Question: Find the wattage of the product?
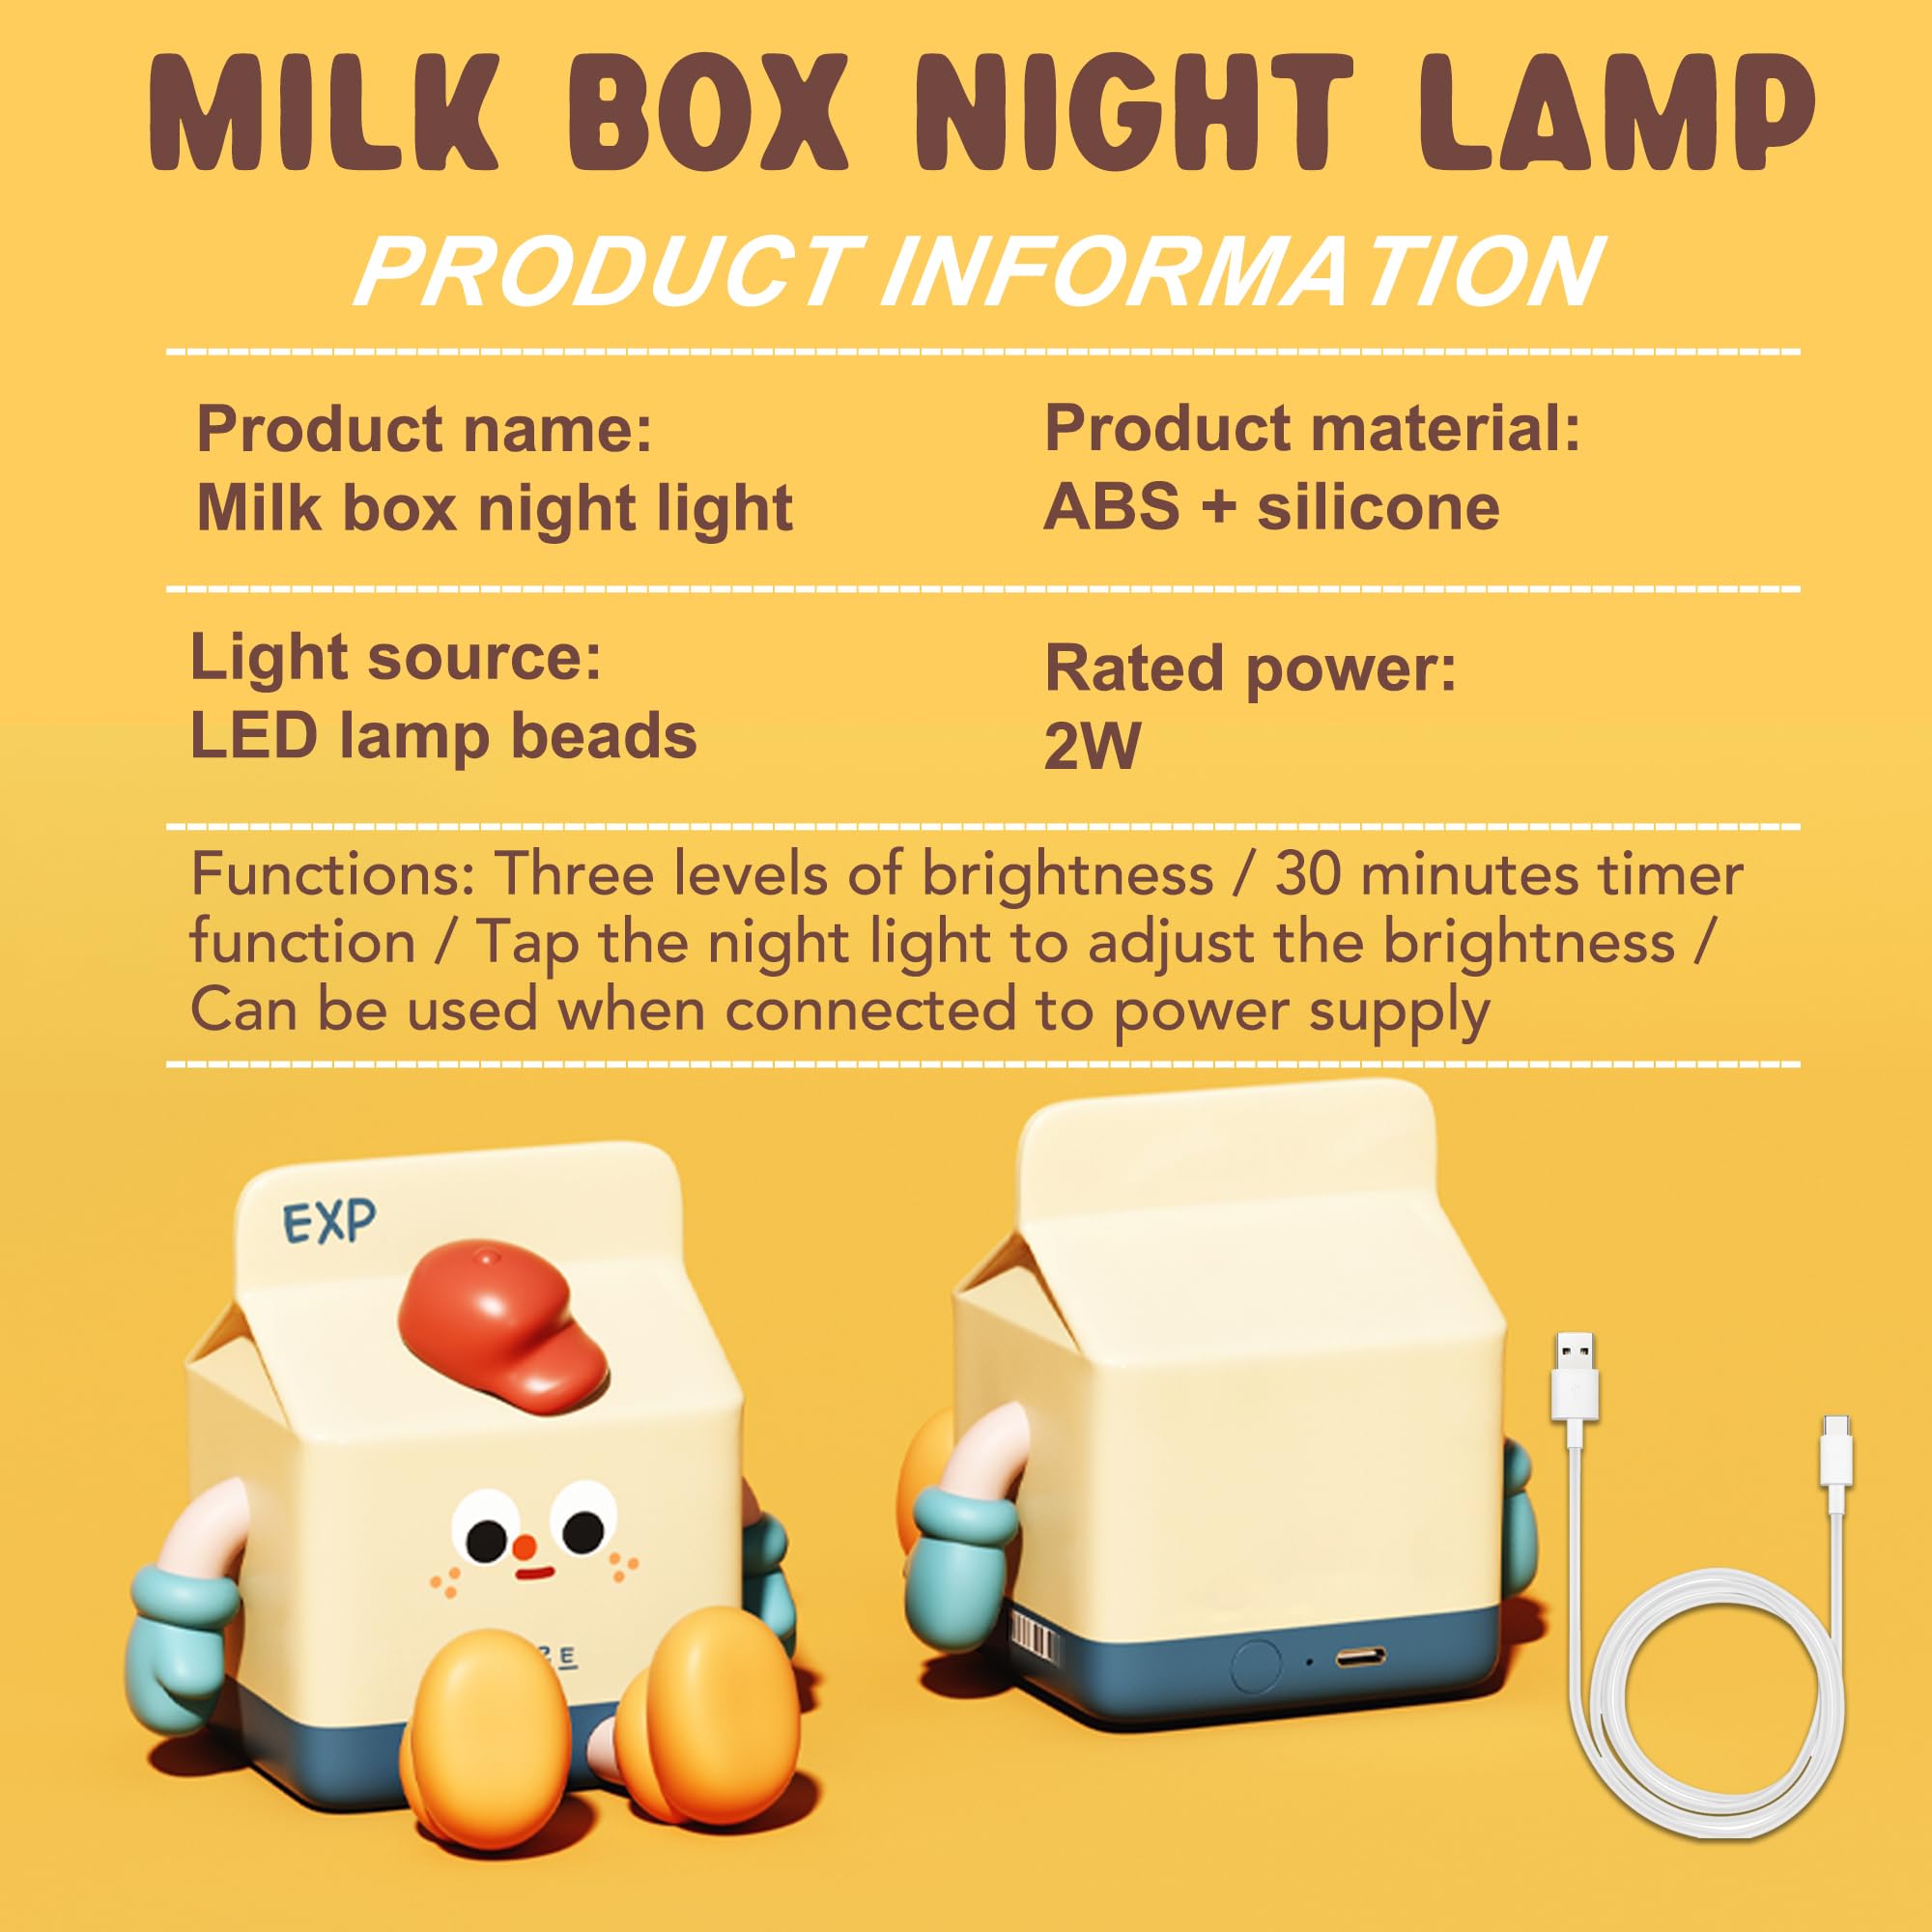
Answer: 2.0 watt